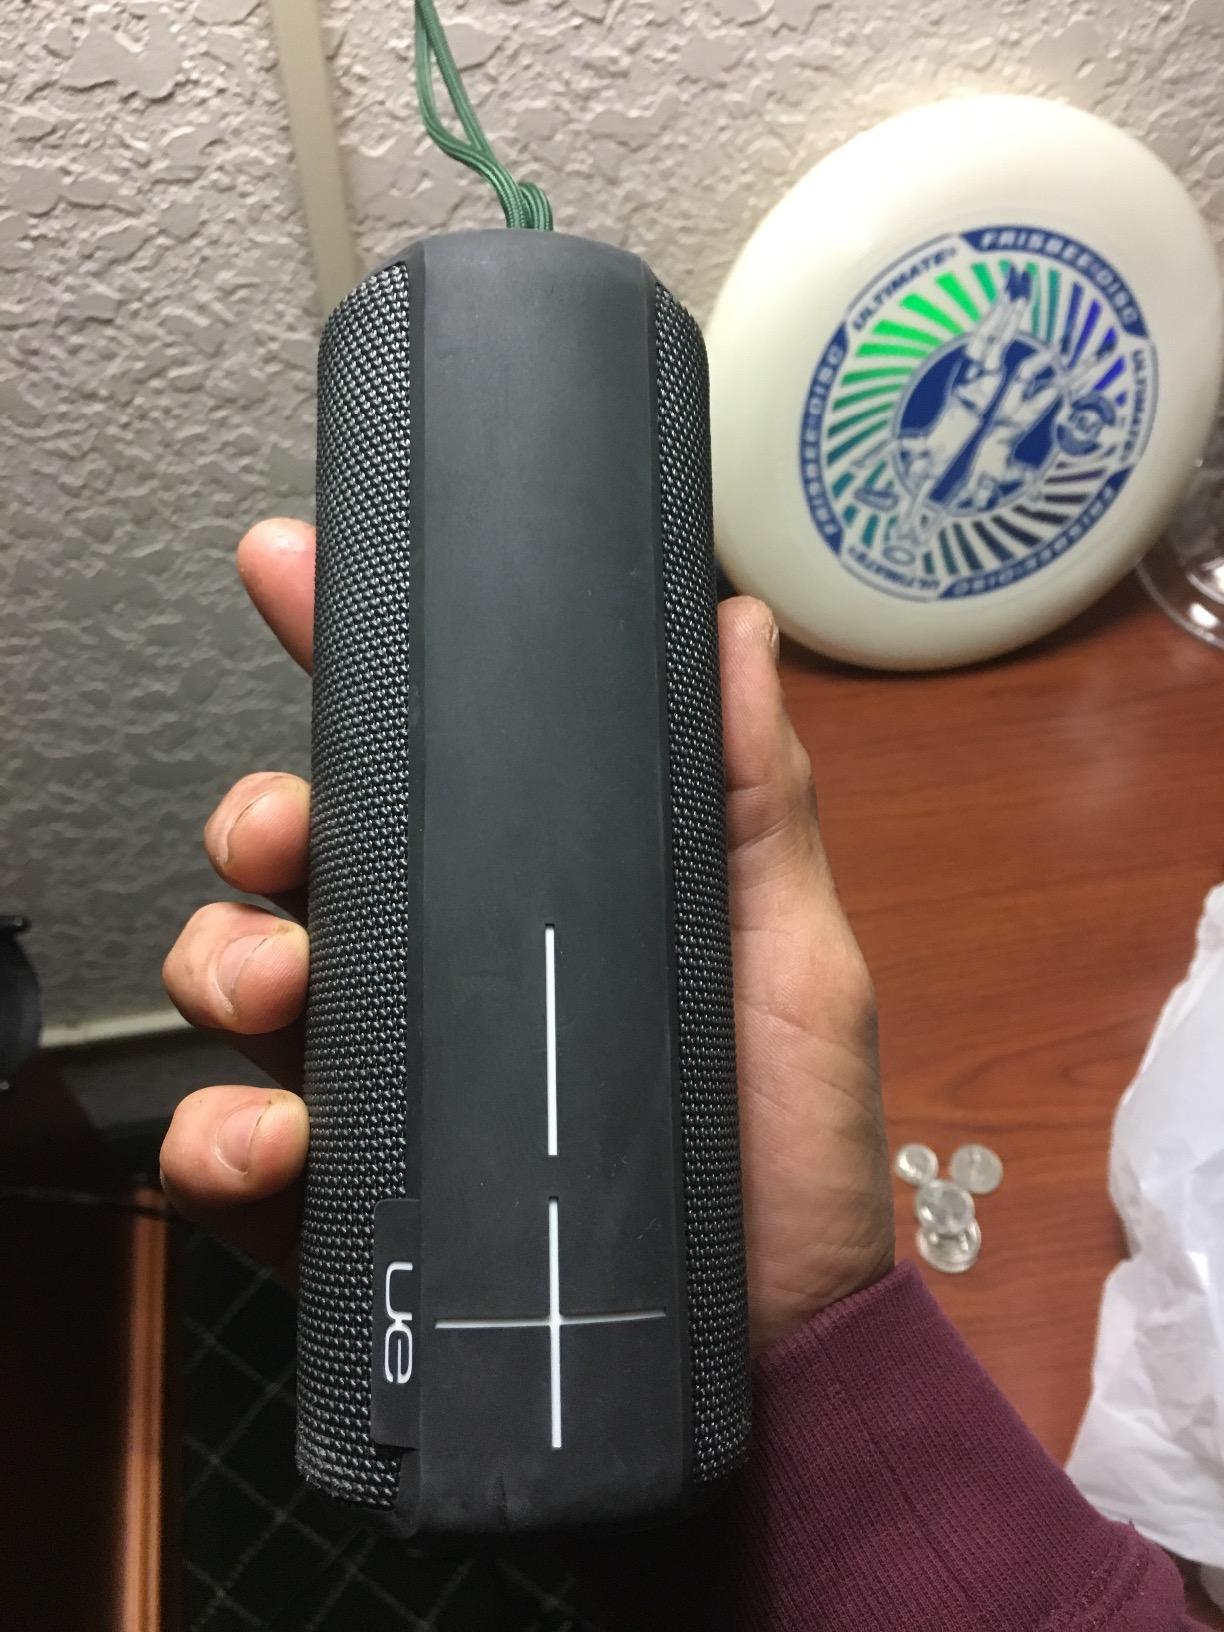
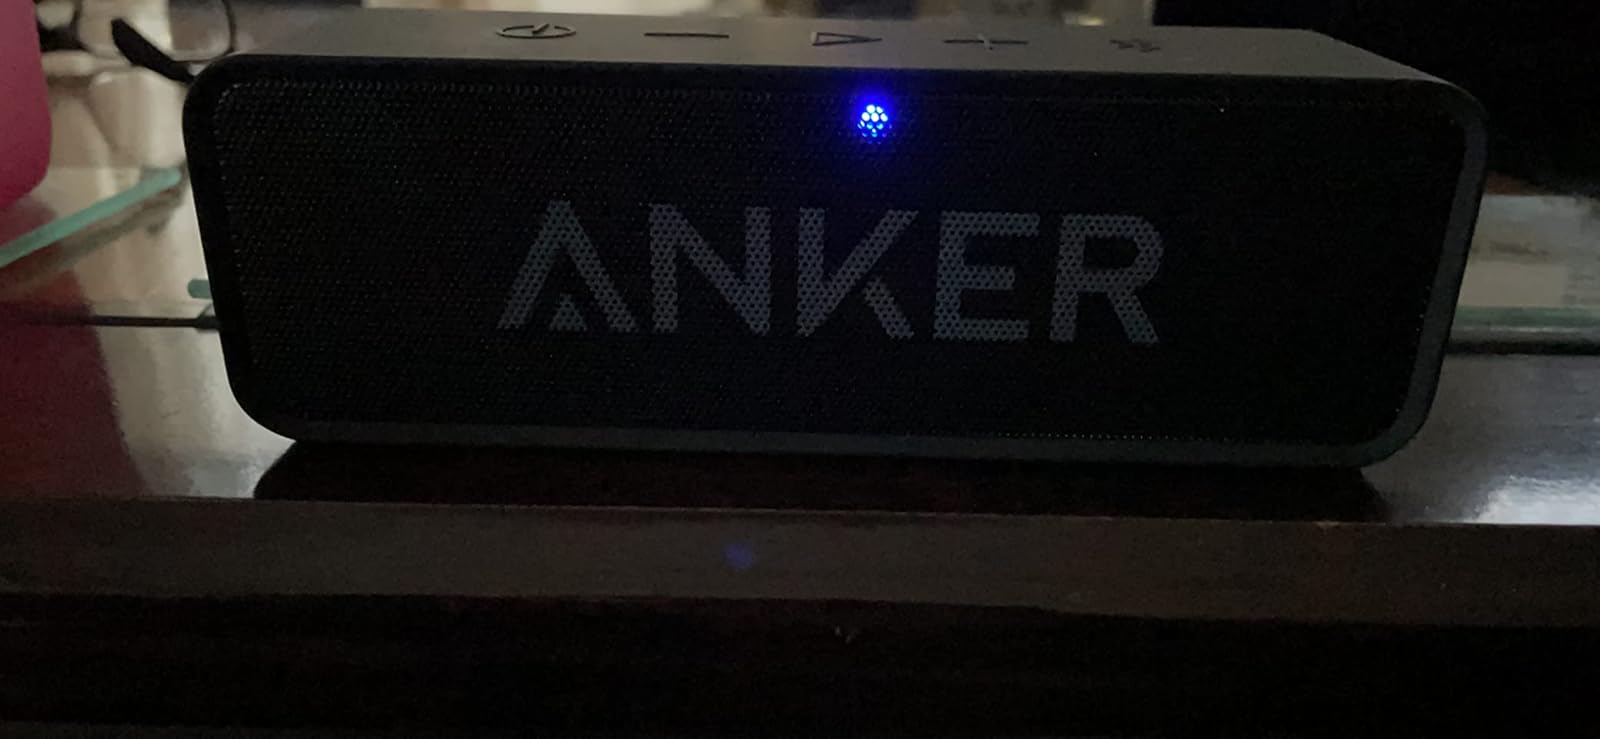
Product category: speaker
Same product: no